William Beauclerk, 9th Duke of St Albans

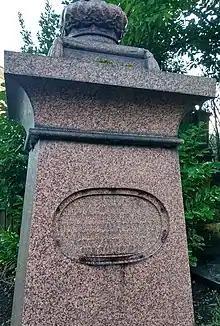
Memorial to William Aubrey De Vere, 9th Duke of St Albans, in Highgate Cemetery

On 16 June 1827, he married Harriet (née Mellon) Coutts (1777–1837), who was 23 years his elder, in London. Harriet, the widow of banker Thomas Coutts and daughter of Lt. Matthew Mellon, was an actress who eventually starred at Drury Lane. She died on 6 August 1837 and left her fortune to her step-granddaughter, who changed her surname to Angela Burdett-Coutts.